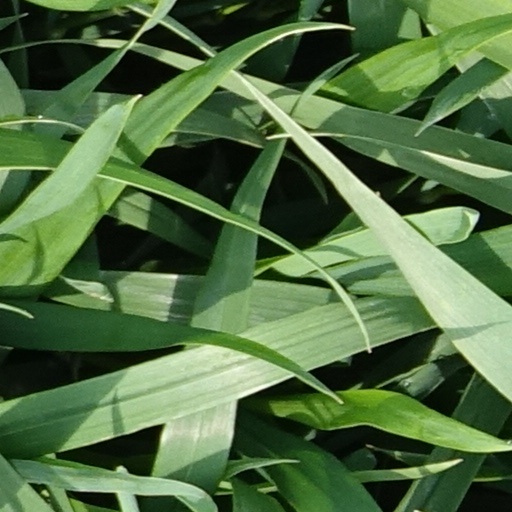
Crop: wheat